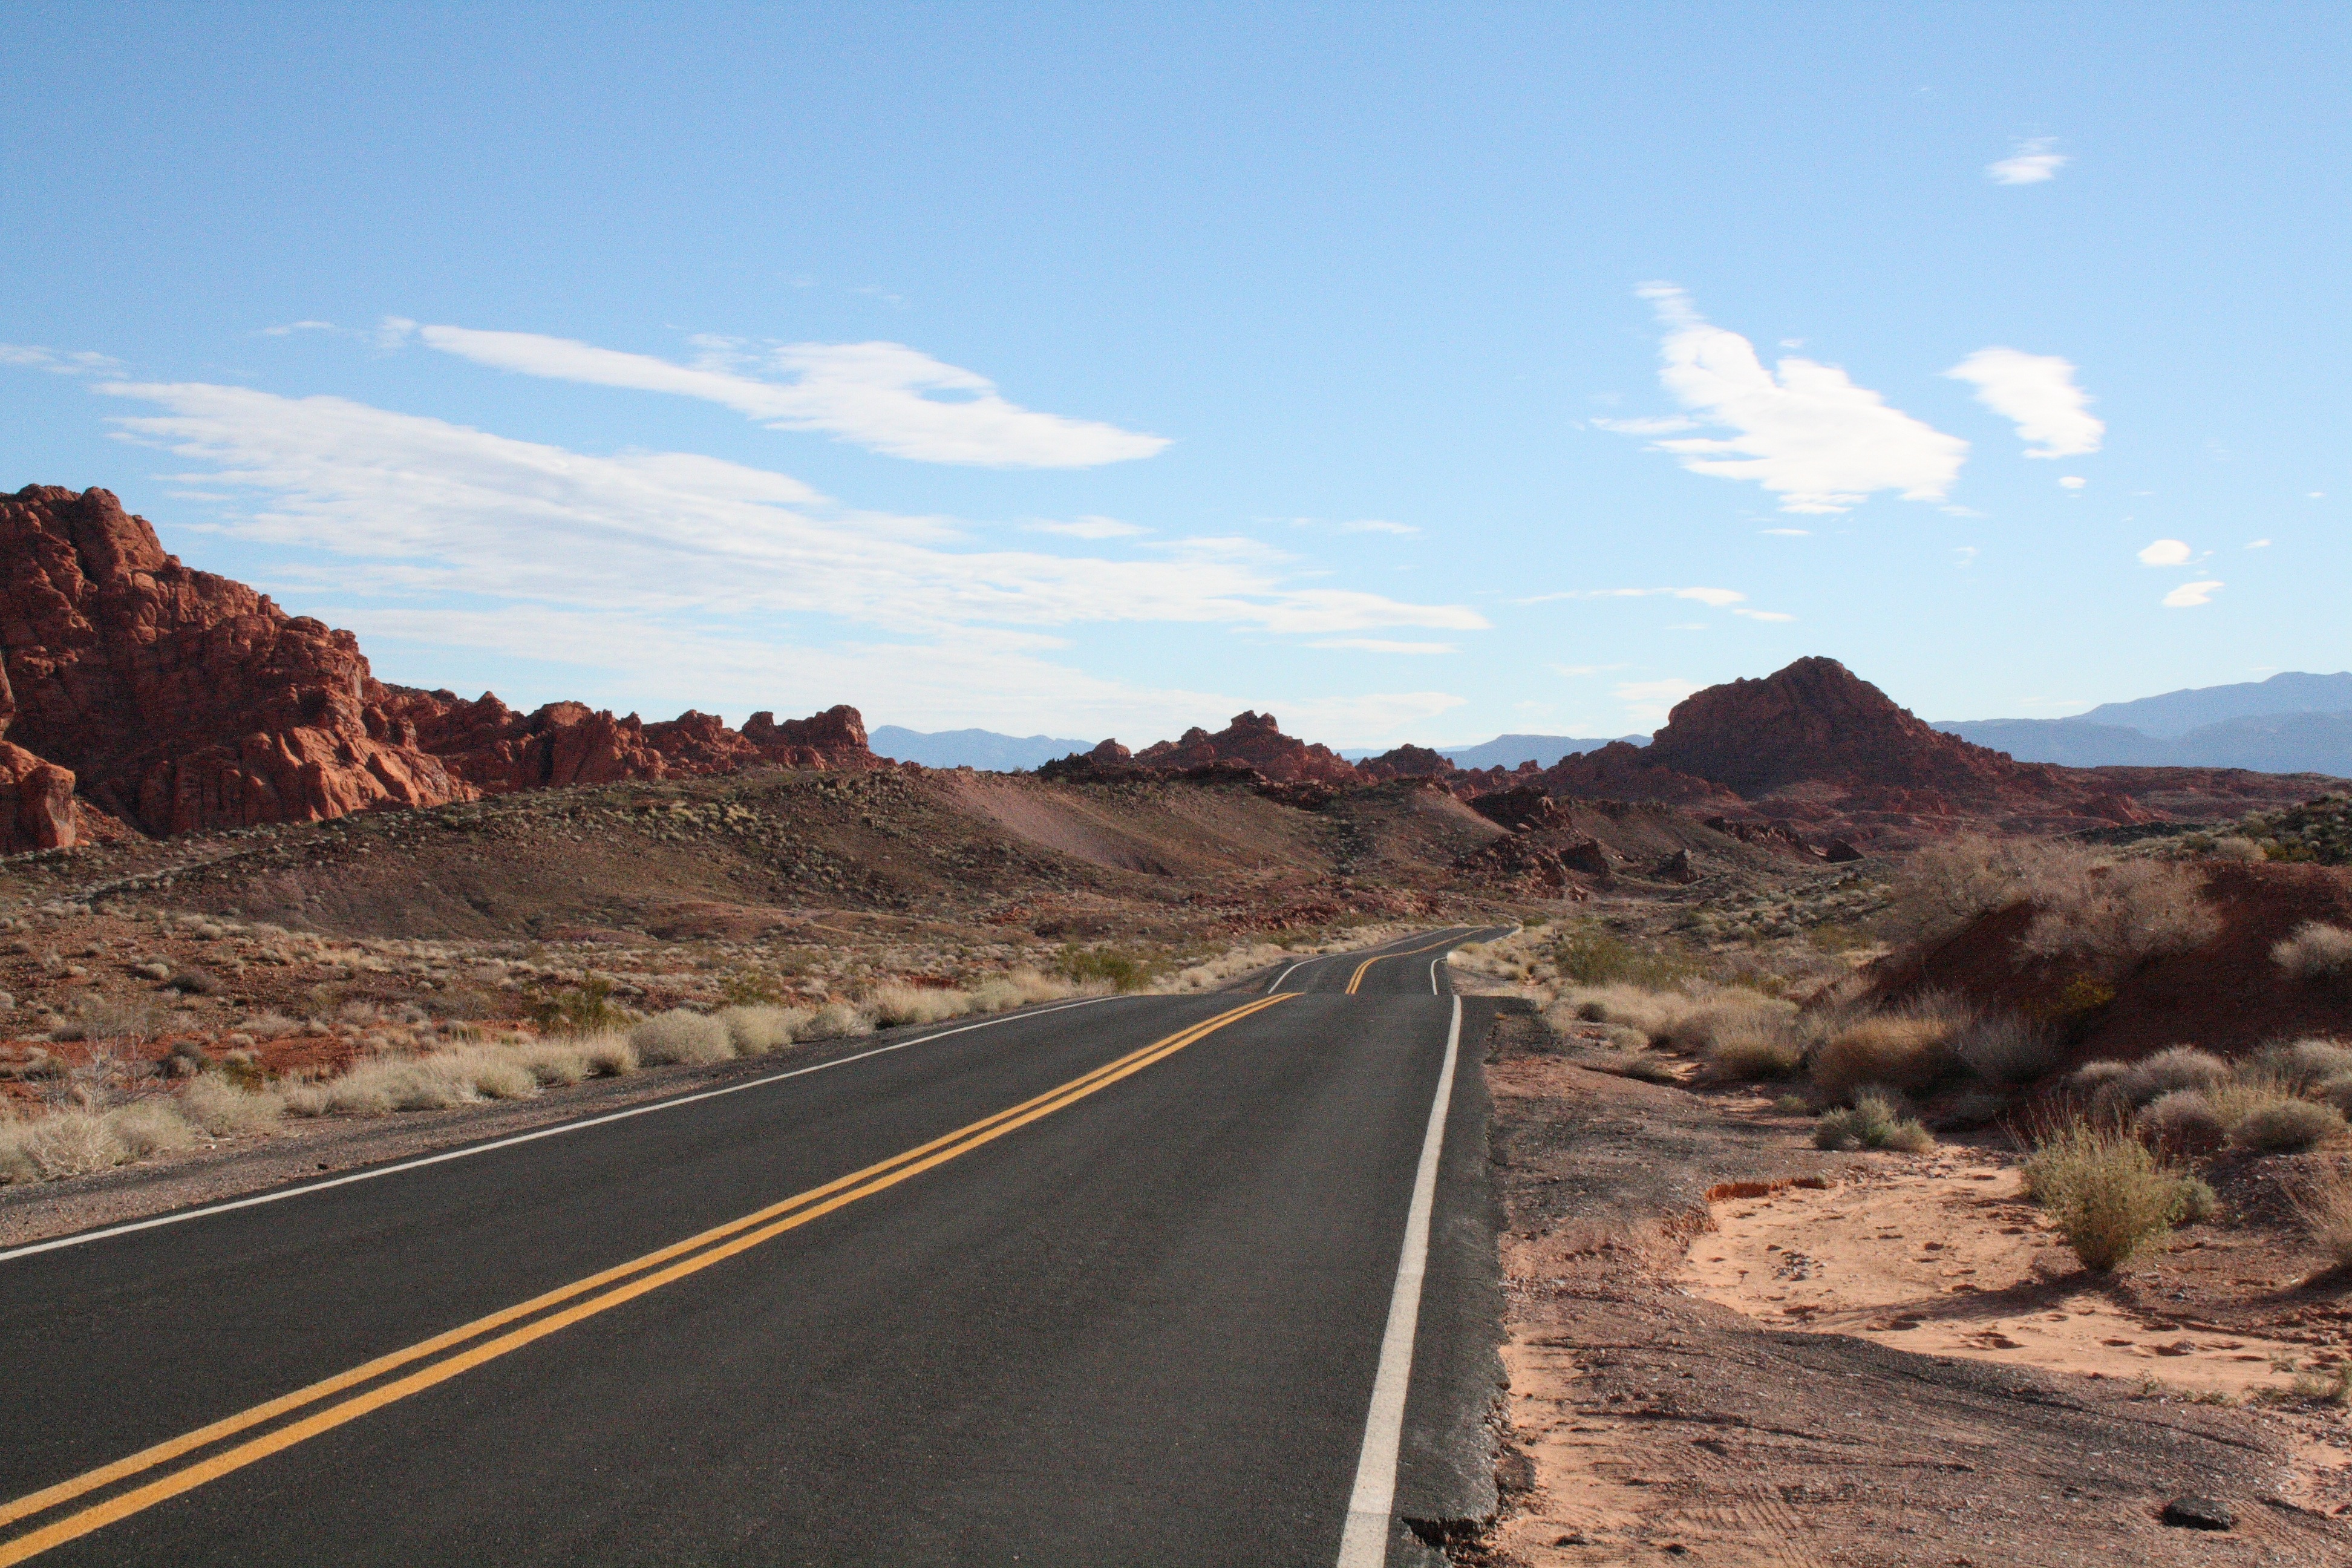
landscape, horizon, mountain, road, desert, highway, valley, usa, soil, road trip, infrastructure, plateau, nevada, wadi, valley of fire, natural environment, aeolian landform